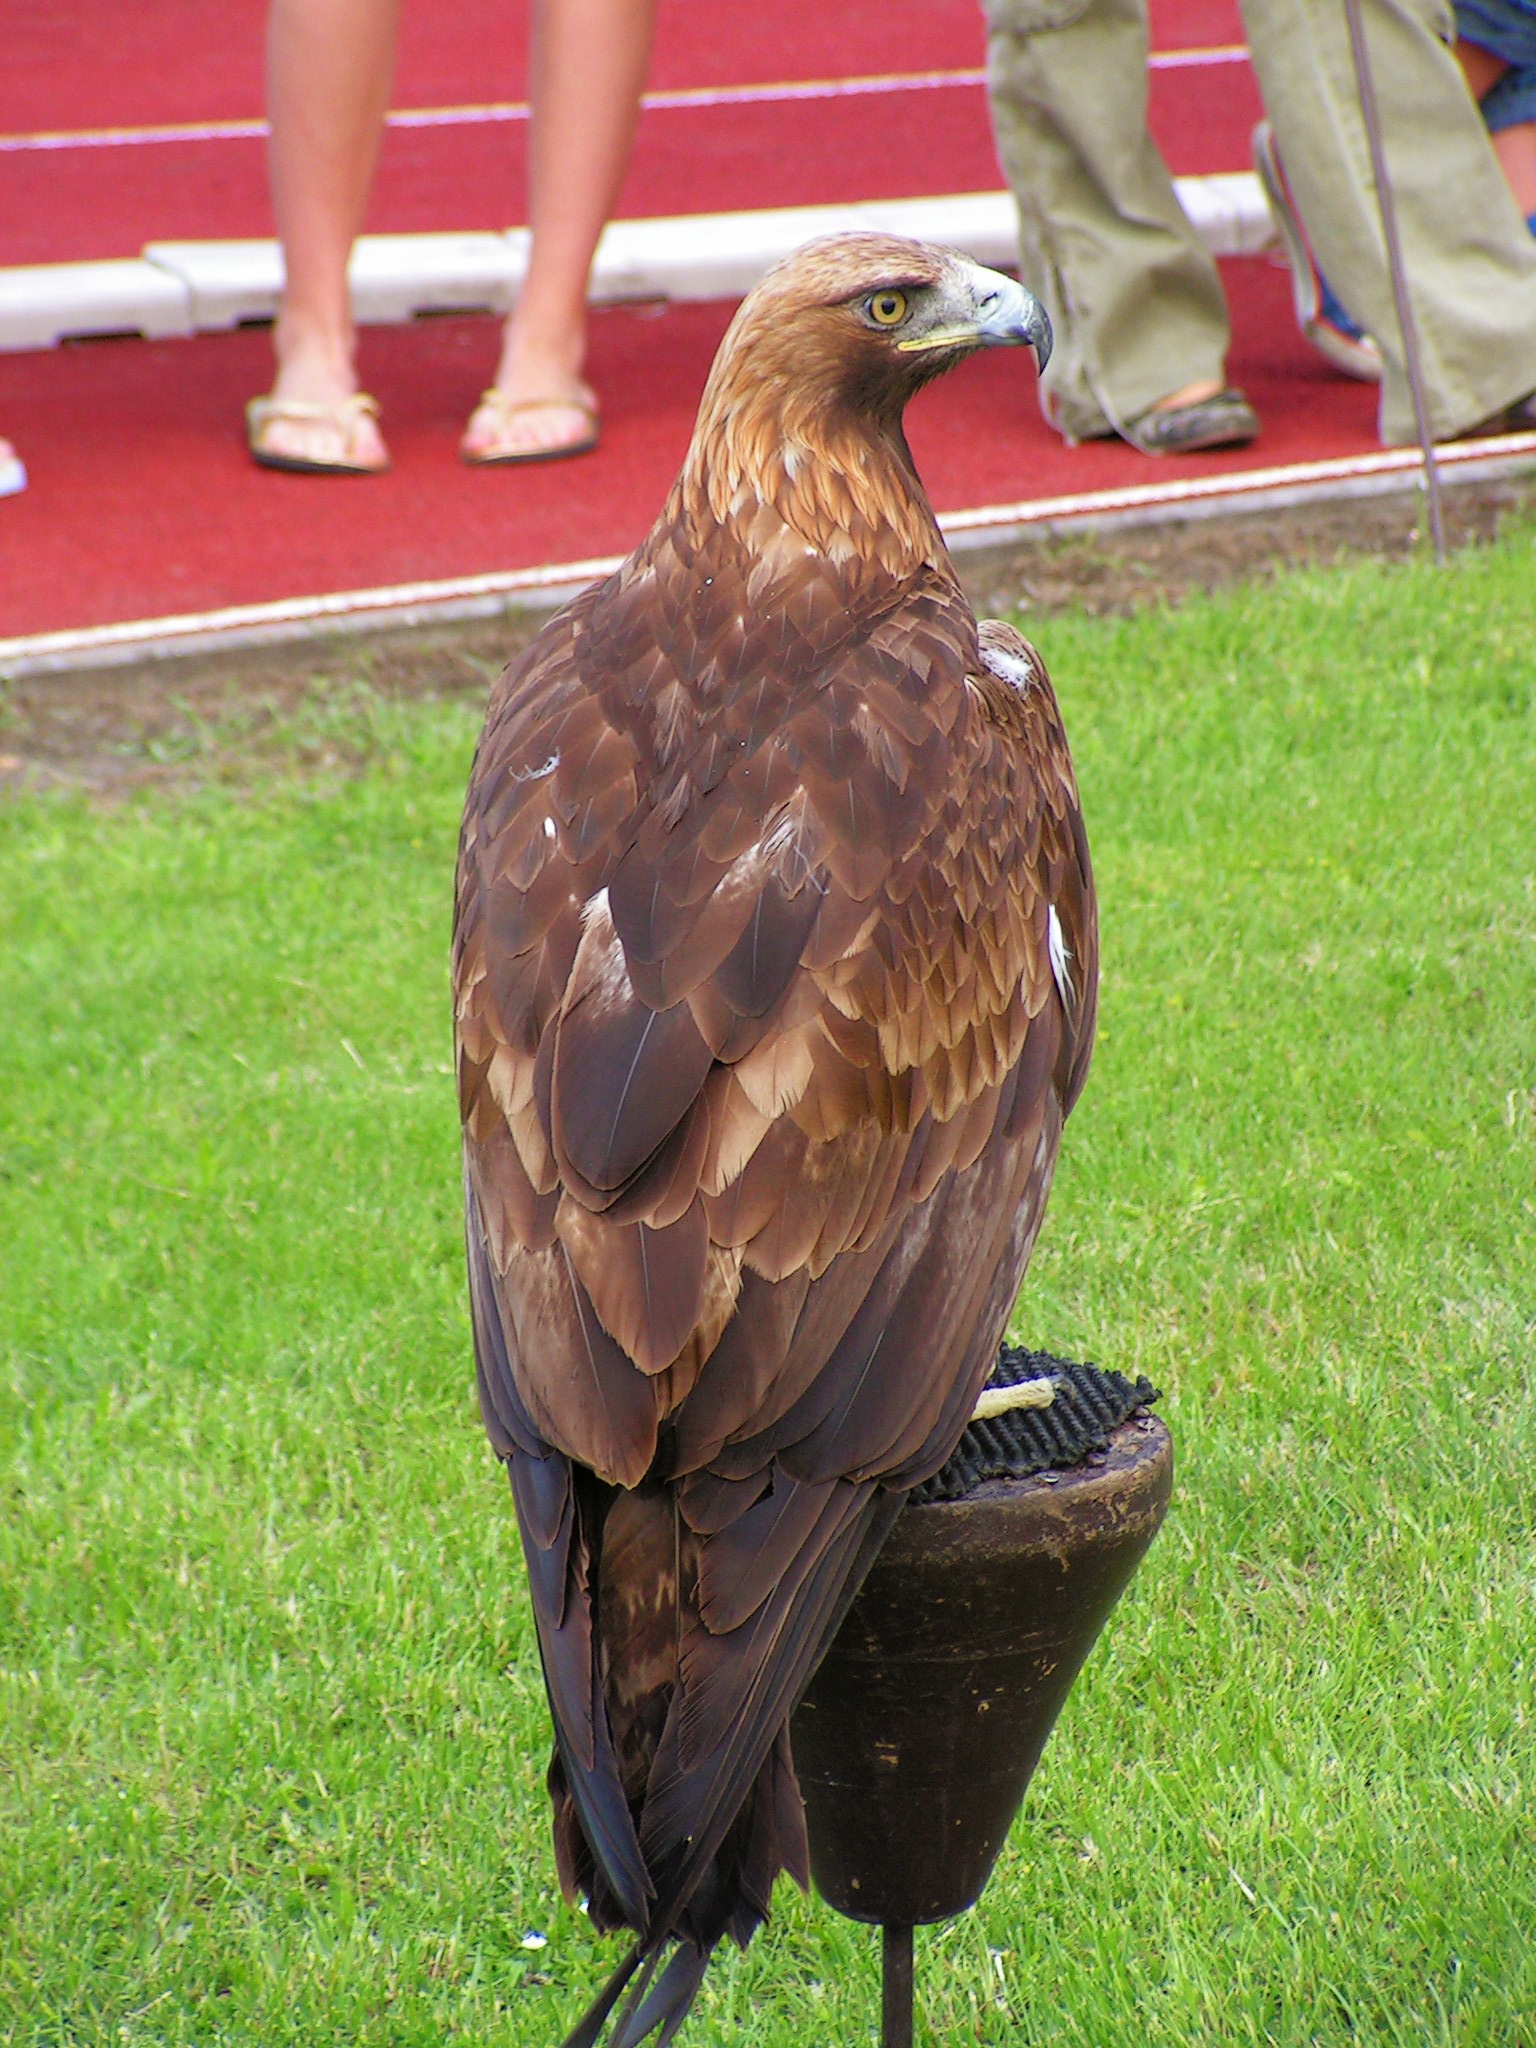
bird, wing, beak, eagle, predator, fauna, bird of prey, vertebrate, water bird, falconry, eagle rock